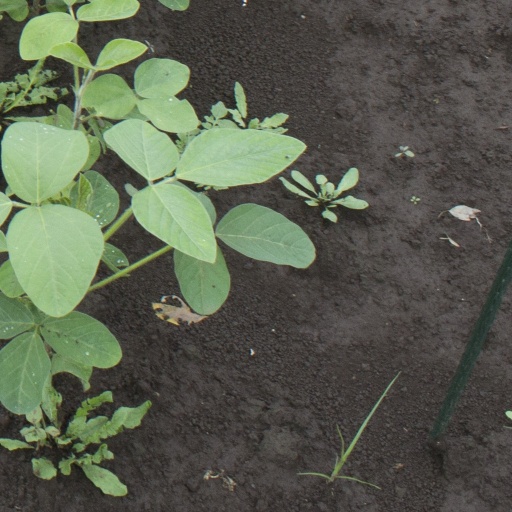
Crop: soybean